Øresund Line

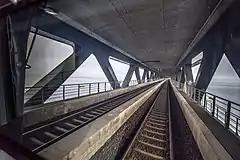
The Øresund Line on the Øresund Bridge

The Øresund Line is a railway between Copenhagen in Denmark and Malmö in Sweden via the Øresund Bridge. It operates 24/7, and a journey between the two cities takes 35 to 40 minutes. On the Swedish side it is managed by the Swedish Transport Administration, on the Danish side by Banedanmark.